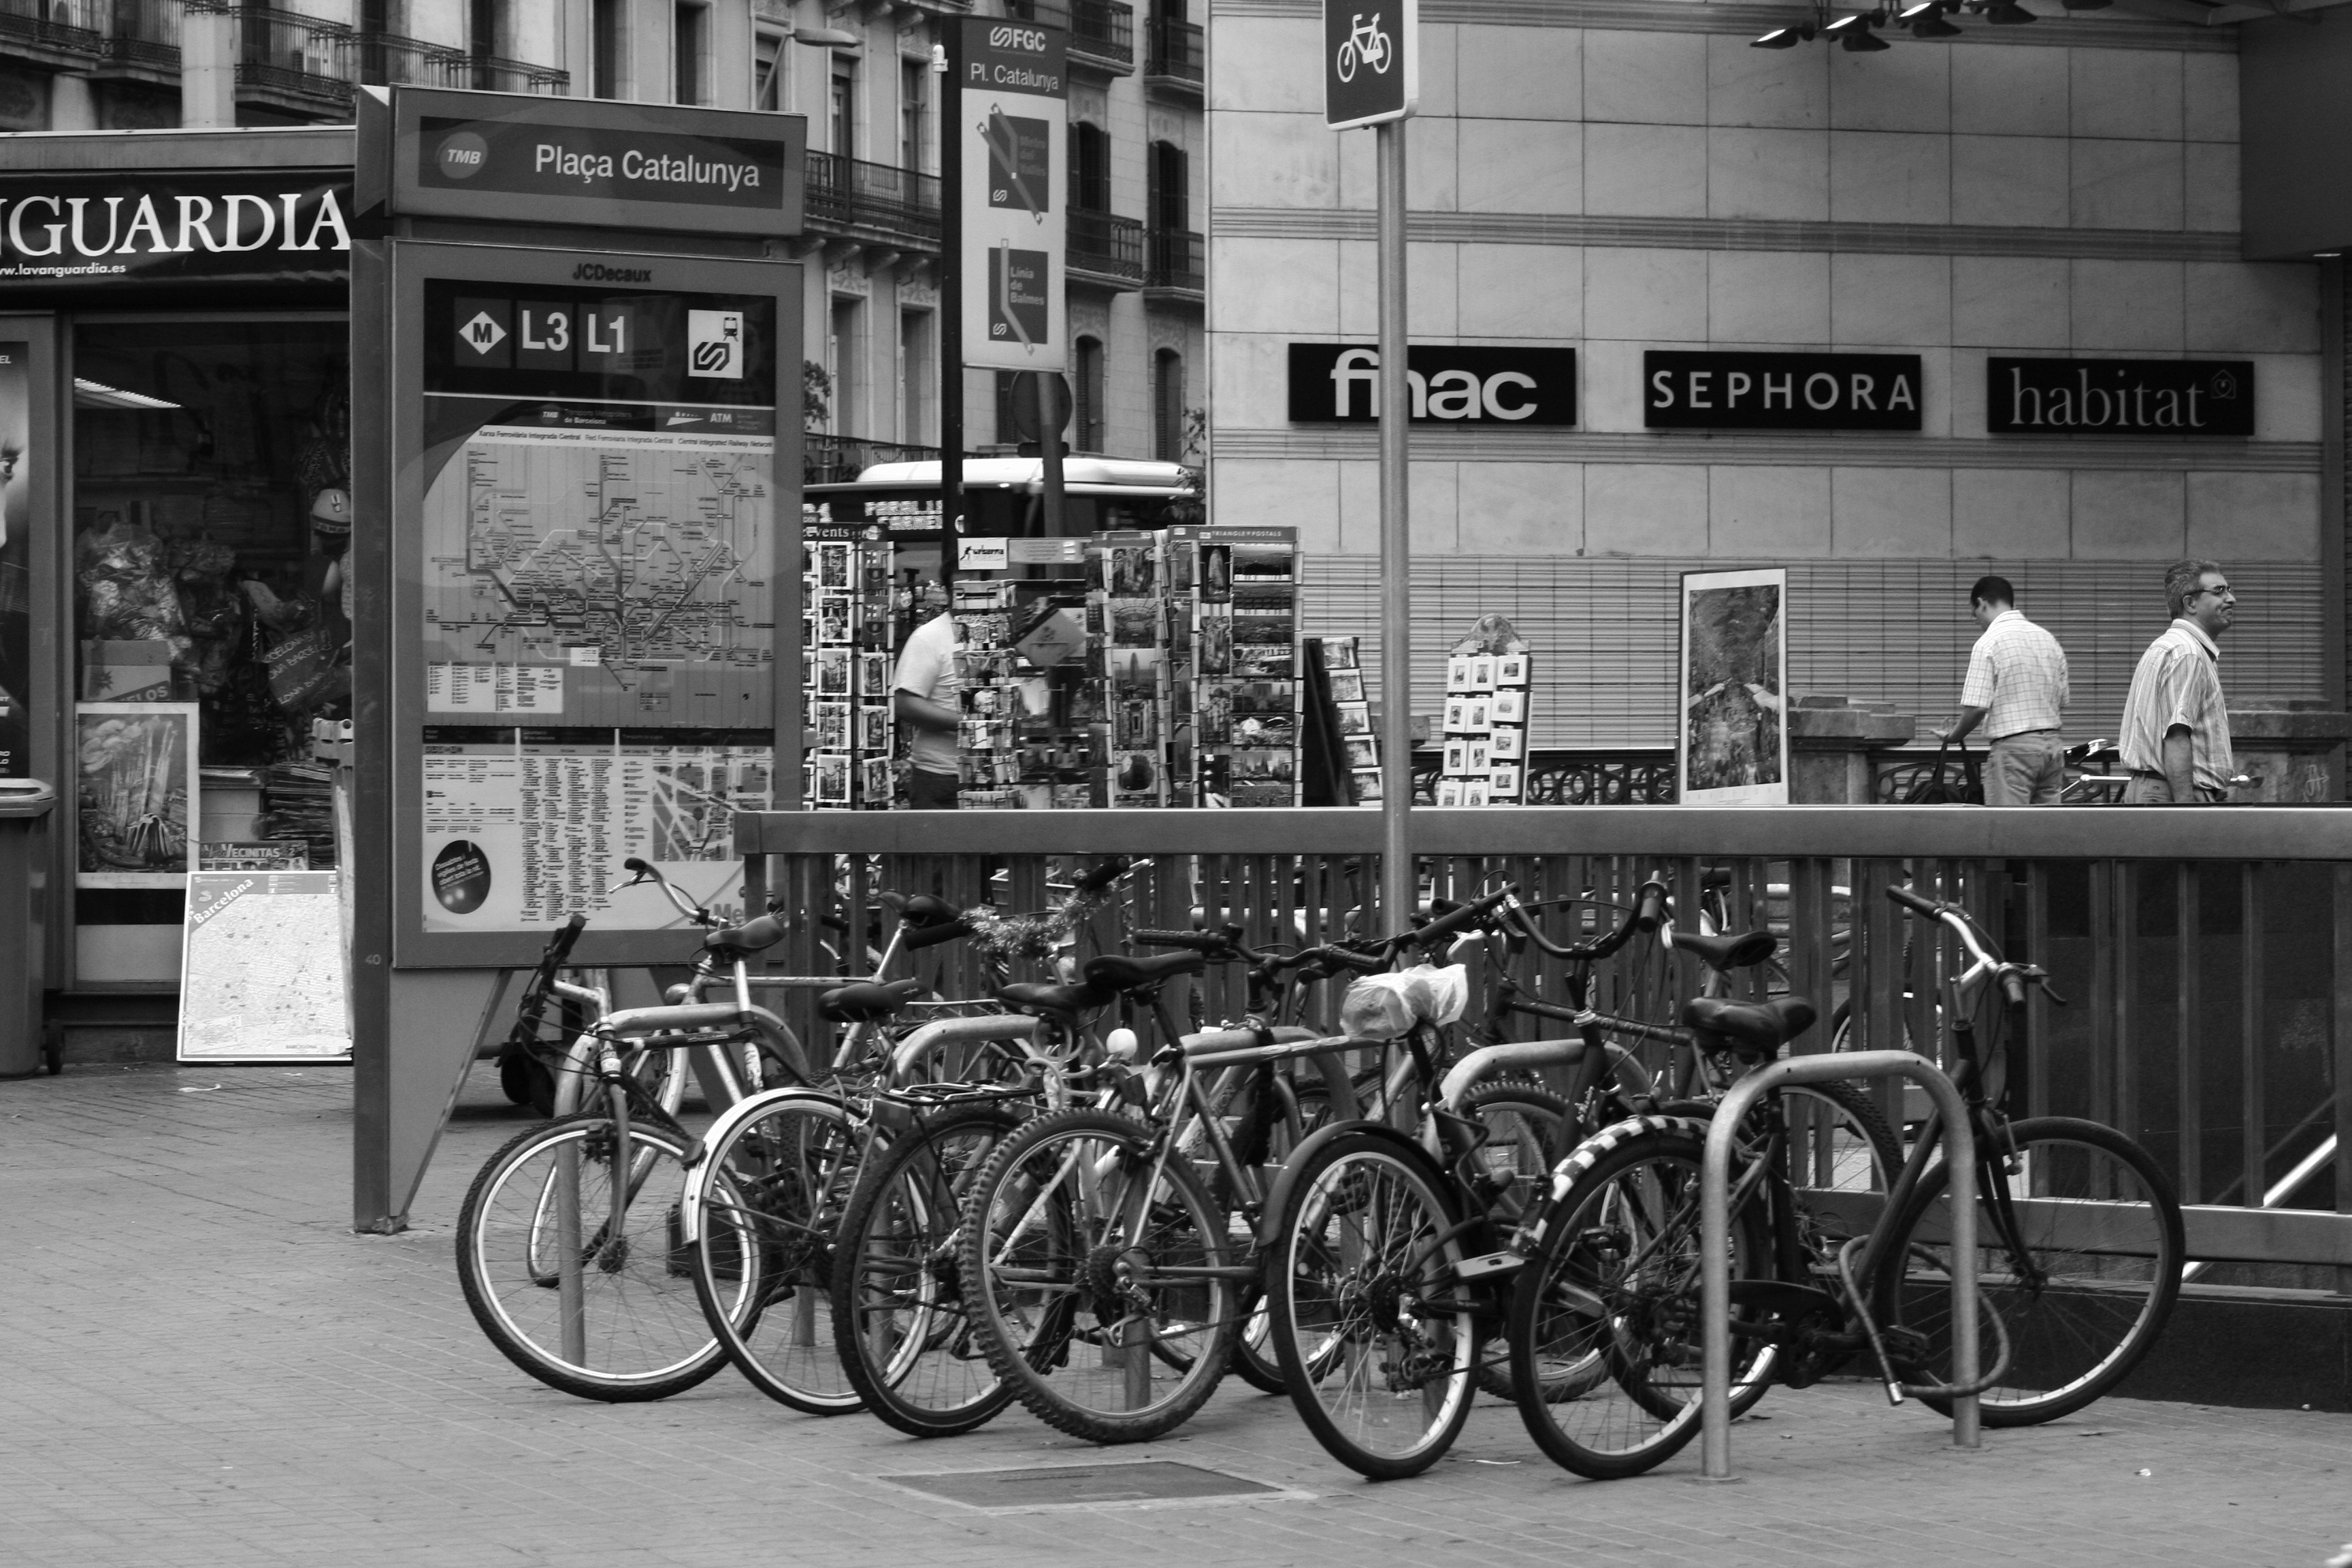
black and white, road, street, bicycle, city, urban, travel, metro, transport, europe, mediterranean, vehicle, metropolitan, black, monochrome, barcelona, sports equipment, spain, triangle, infrastructure, bicycles, snapshot, catalonia, famous, centre, urban area, monochrome photography